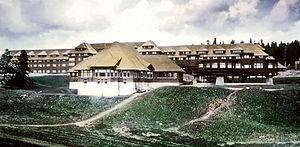
Canyon Hotel, Parc national de Yellowstone, Wyoming, États-Unis